Imatinib

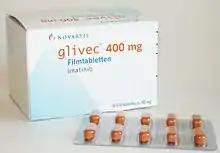
A box of 400-milligram Glivec tablets (Novartis), as sold in Germany.

In 2013, more than 100 cancer specialists published a letter in "Blood" saying that the prices of many new cancer drugs, including imatinib, are so high that people in the United States could not afford them, and that the level of prices, and profits, was so high as to be immoral. Signatories of the letter included Brian Druker, Carlo Gambacorti-Passerini, and John Goldman, developers of imatinib. They wrote that in 2001, imatinib was priced at a year, which was based on the price of interferon, then the standard treatment, and that at this price Novartis would have recouped its initial development costs in two years. They wrote that after unexpectedly becoming a blockbuster, Novartis increased the price to per year in 2012, with annual revenues of $4.7 billion. Other physicians have complained about the cost.